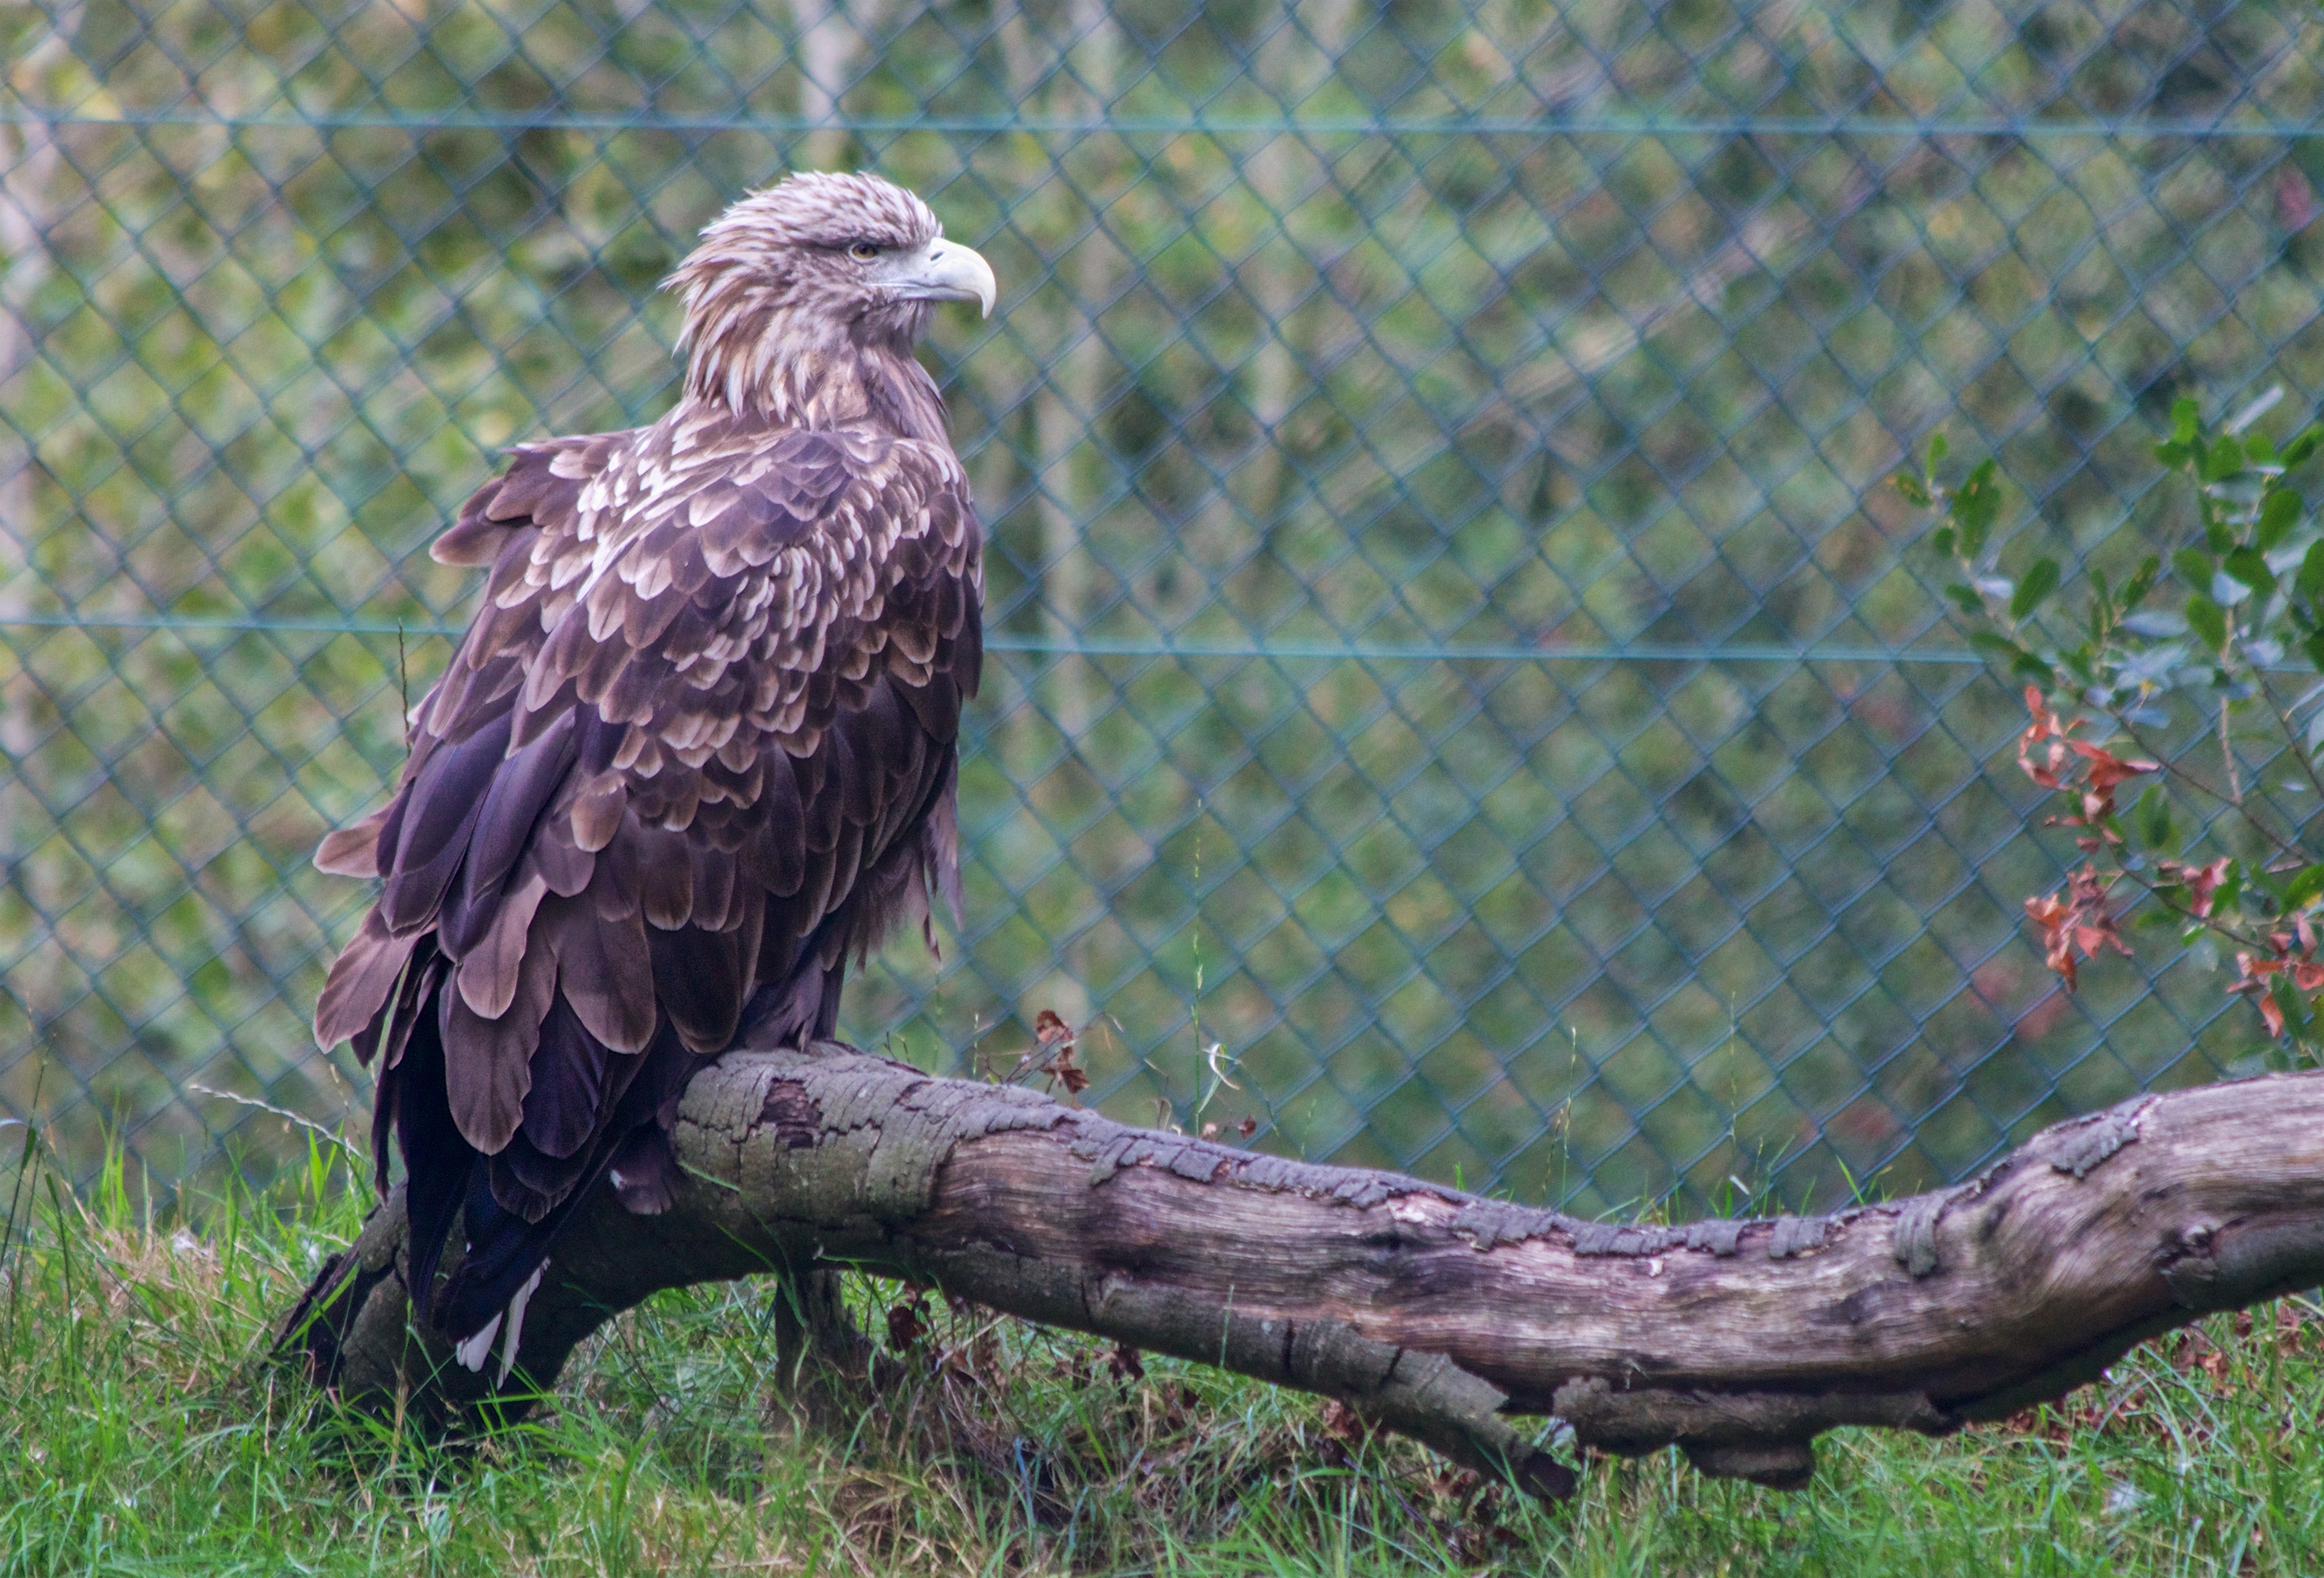
bird, vertebrate, beak, bird of prey, accipitriformes, kite, eagle, accipitridae, buzzard, wildlife, hawk, falconiformes, bald eagle, plant, golden eagle, vulture